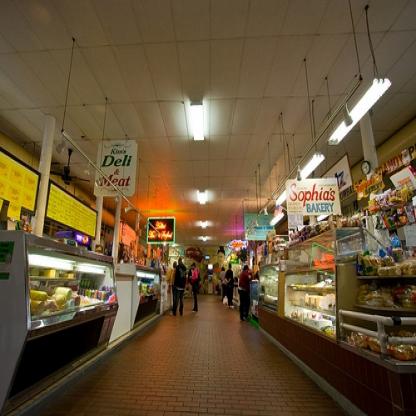
Scene: Indoor